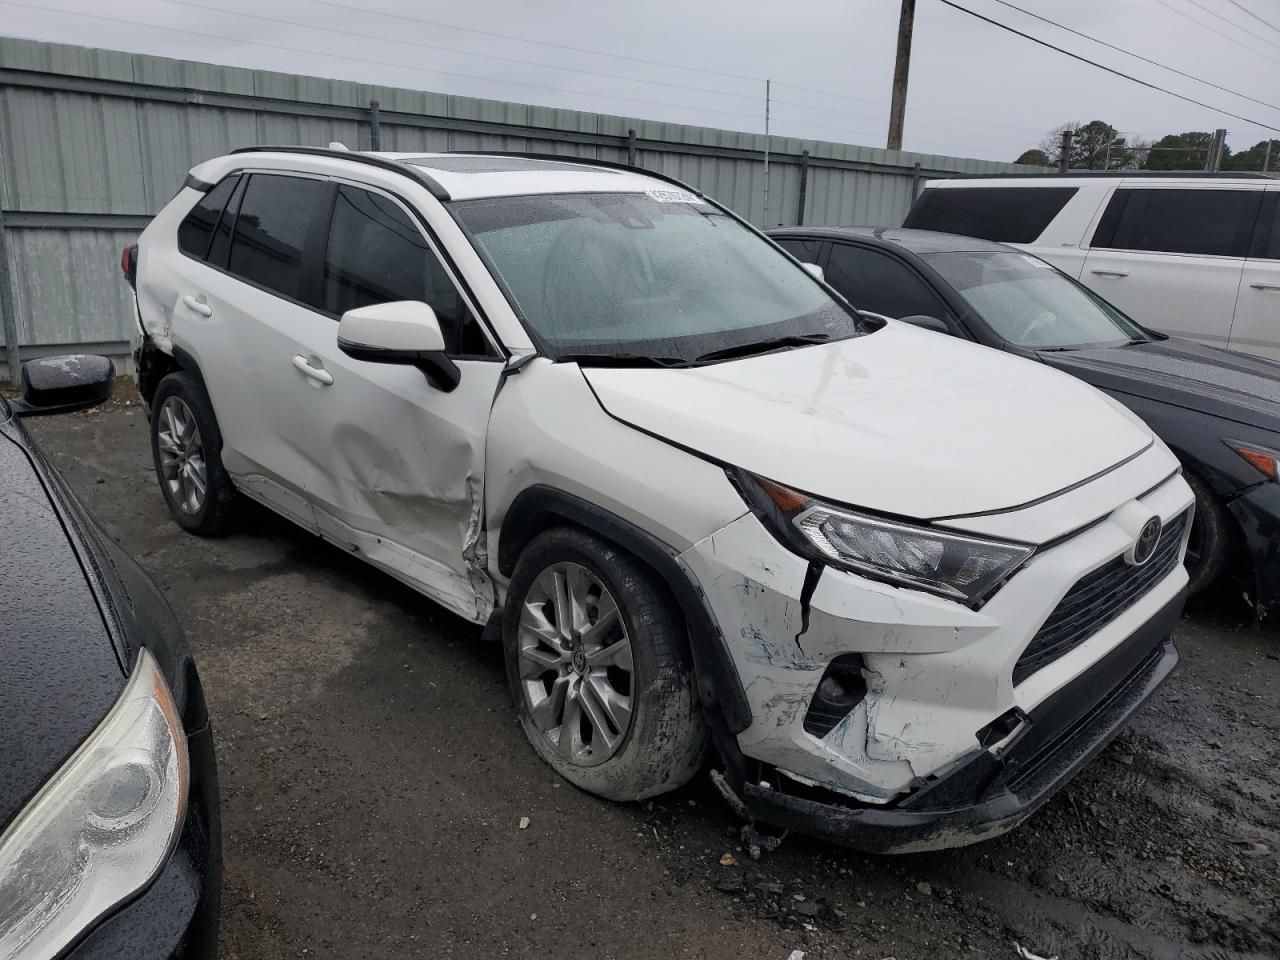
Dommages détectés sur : plaque d'immatriculation avant, pare-choc avant, aile avant droite, porte avant droite, porte arrière droite, aile arrière droite, pare-choc arrière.
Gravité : majeur